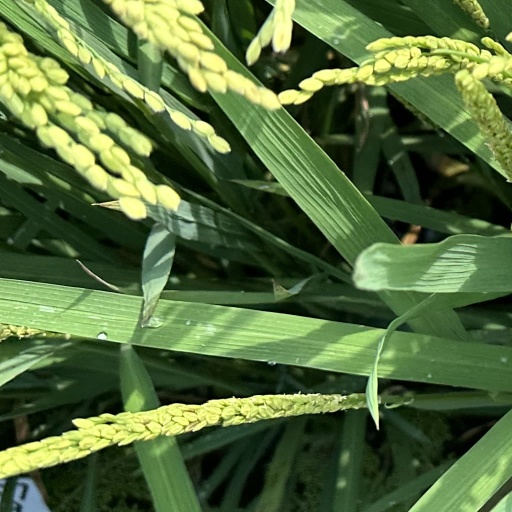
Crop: rice